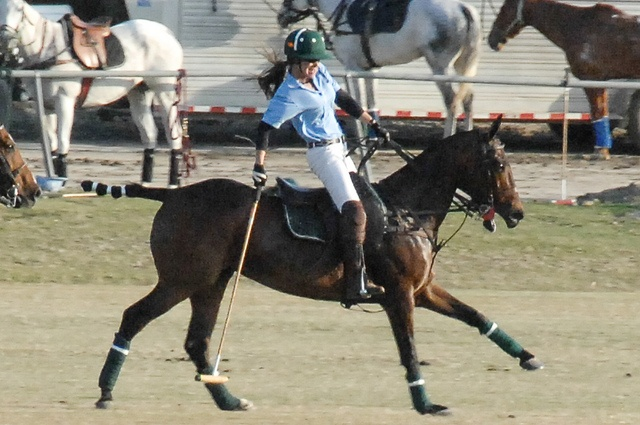
A man riding a brown horse next to a group of white horses.
A woman playing a game while riding a horse.
A lady jockey riding on a brown horse on a dirt track.
A polo player riding a horse on the playfield
Young woman playing polo, on horse about to swing at a ball.